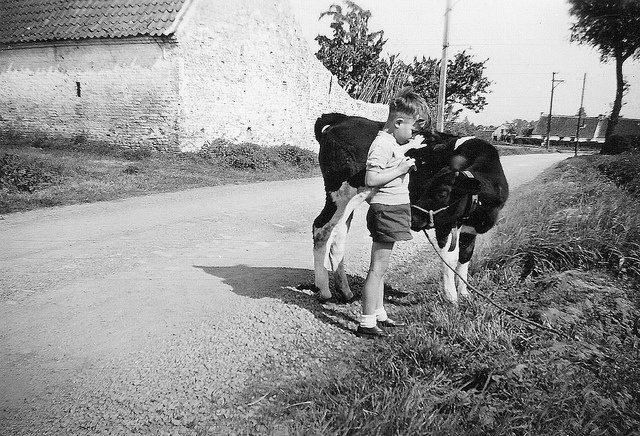
A young boy tends to his calf on the roadside
A boy standing next to a cow on the road
Black and white photo of a little boy and a little cow.
A boy standing with a cow on a dirt road.
A boy pets a calf by the side of the road.